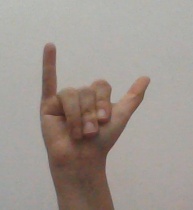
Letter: ya